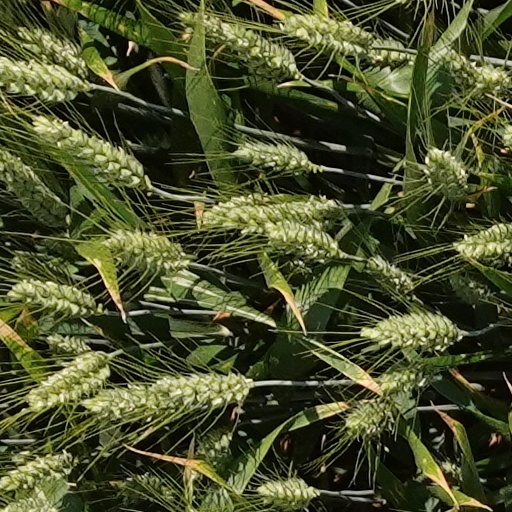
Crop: wheat